2021 EFL Cup final

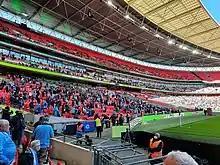
A reduced, socially distanced crowd capped to 8,000 was in attendance for the final.

On 19 April 2021, it was announced that Tottenham Hotspur head coach José Mourinho had been sacked and replaced by former Tottenham player Ryan Mason as an interim manager until the end of the season, the youngest manager ever to manage in the EFL Cup Final at the age of 29 years old. Mason had played in Spurs' last League Cup final in 2015, which they lost 2–0 to Mourinho's Chelsea.